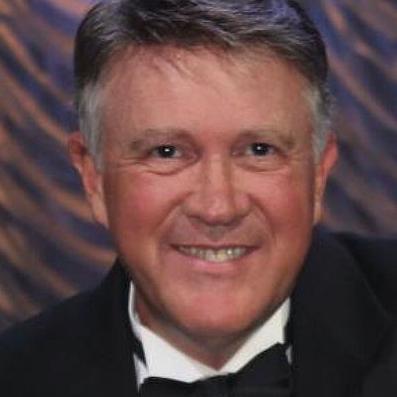
Age: 50